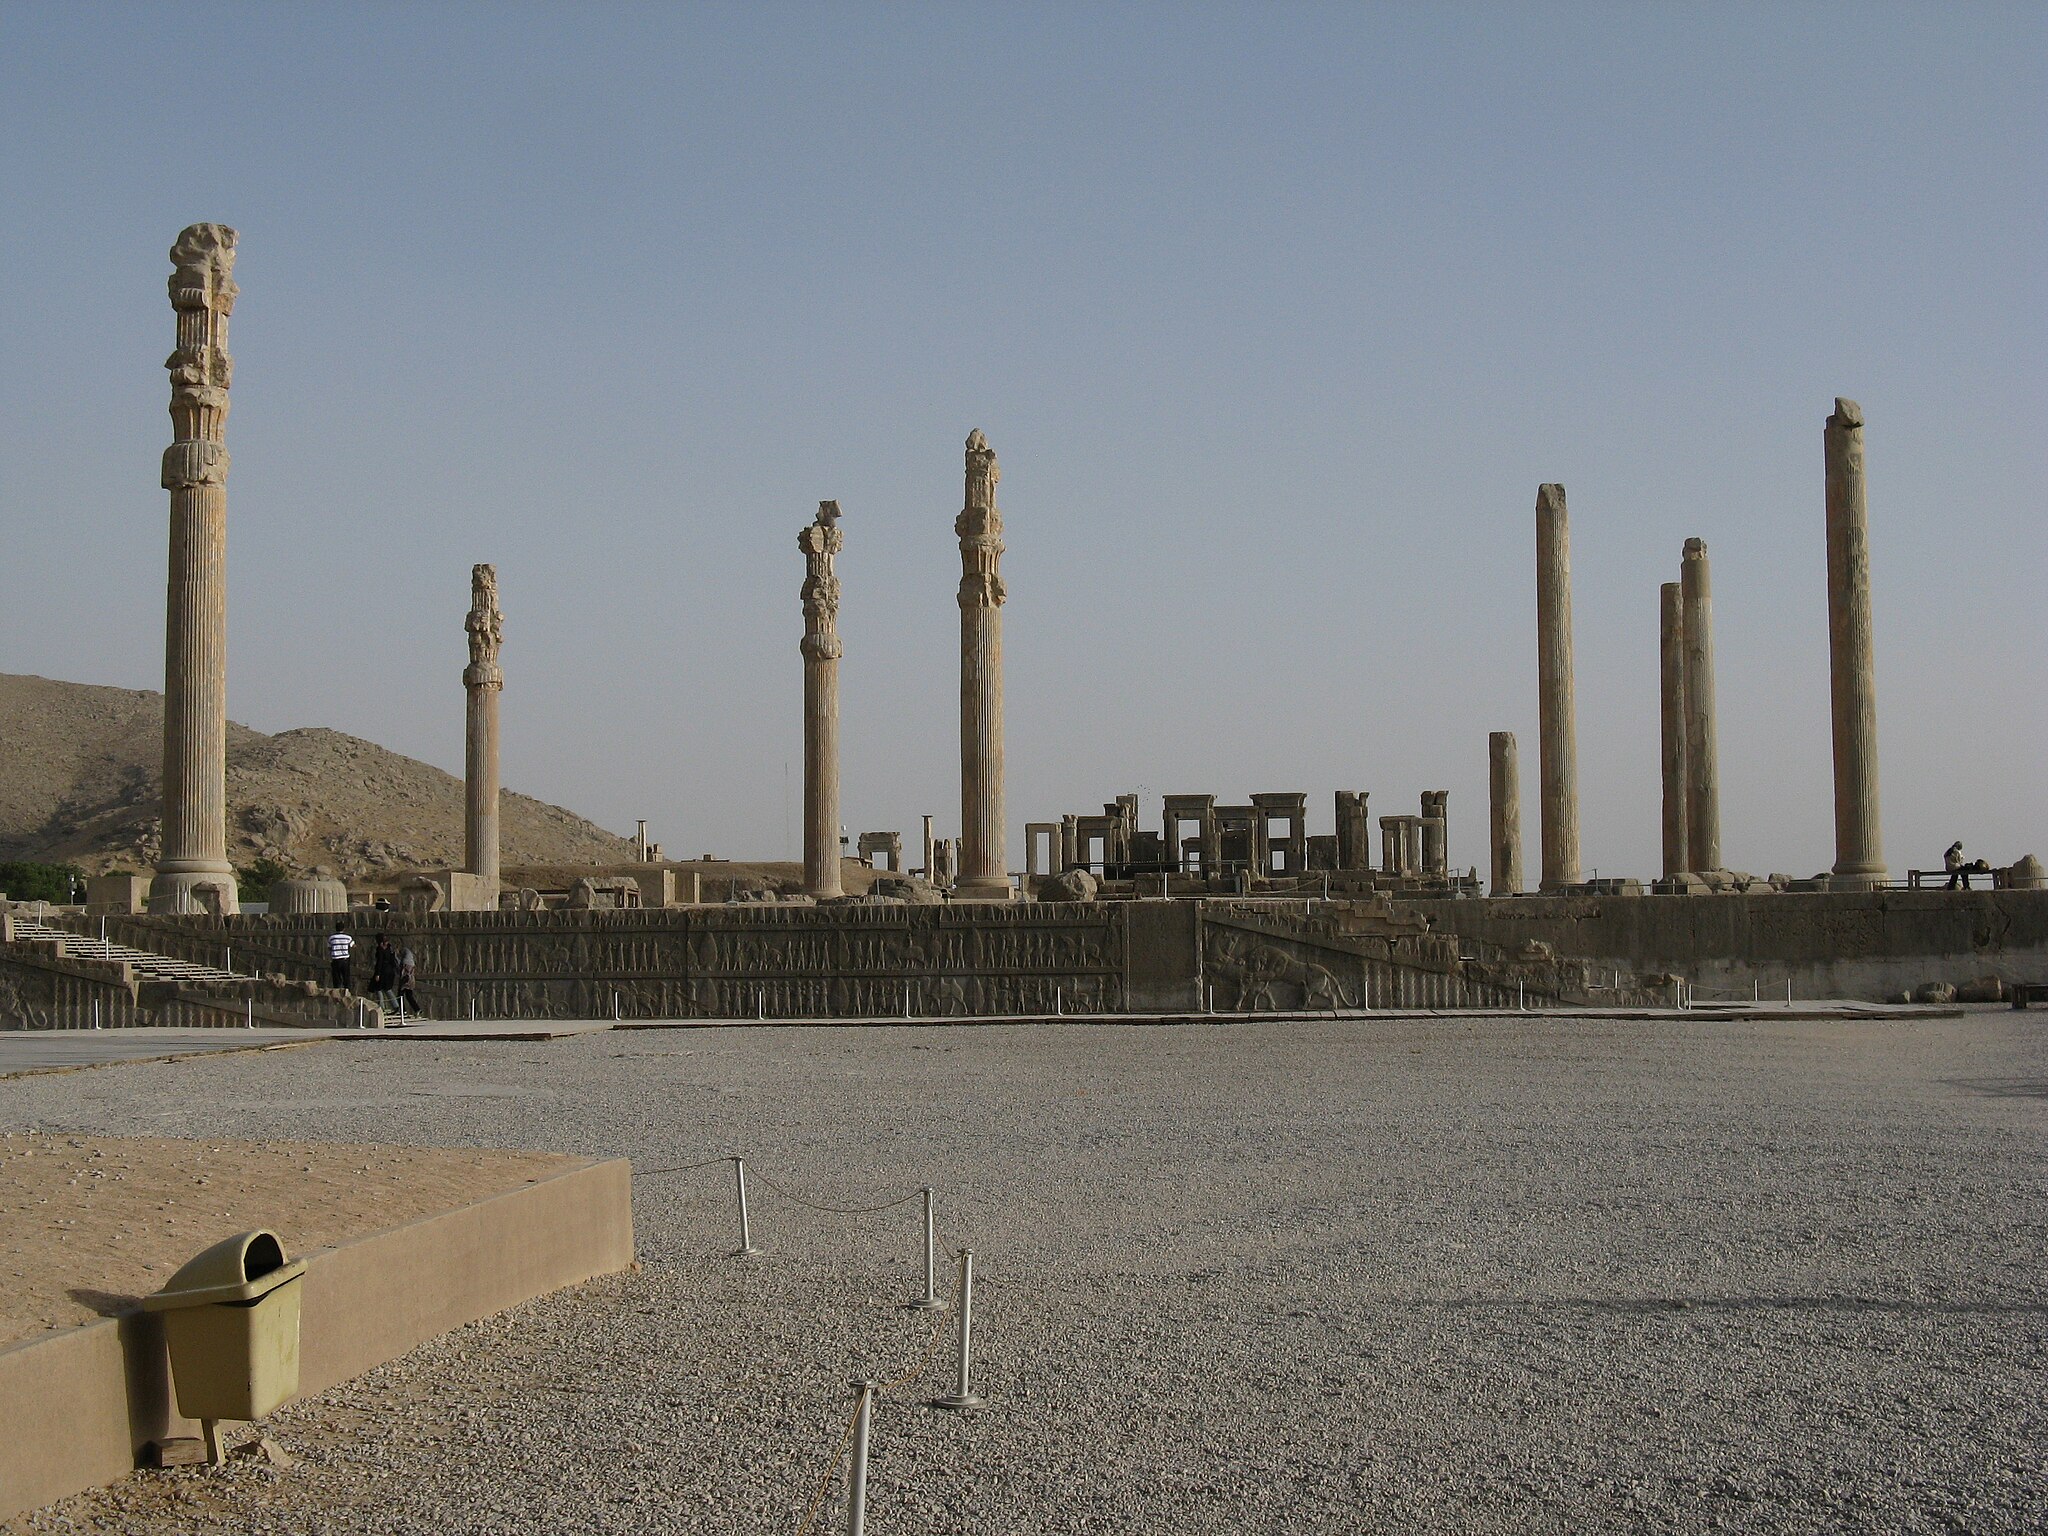
Title: Persepolis - panoramio (1)
Description: Persepolis
Date: Taken on 29 September 2010
Categories: Panoramio files uploaded by Panoramio upload bot, Panoramio images reviewed by trusted users, Photos from Panoramio, Files with coordinates missing SDC location of creation, Iran photographs taken on 2010-09-29, Apadana northern stairs, Photos from Panoramio ID 341624